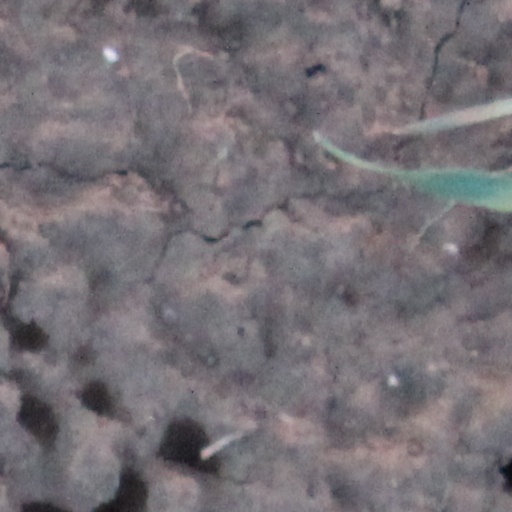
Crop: wheat